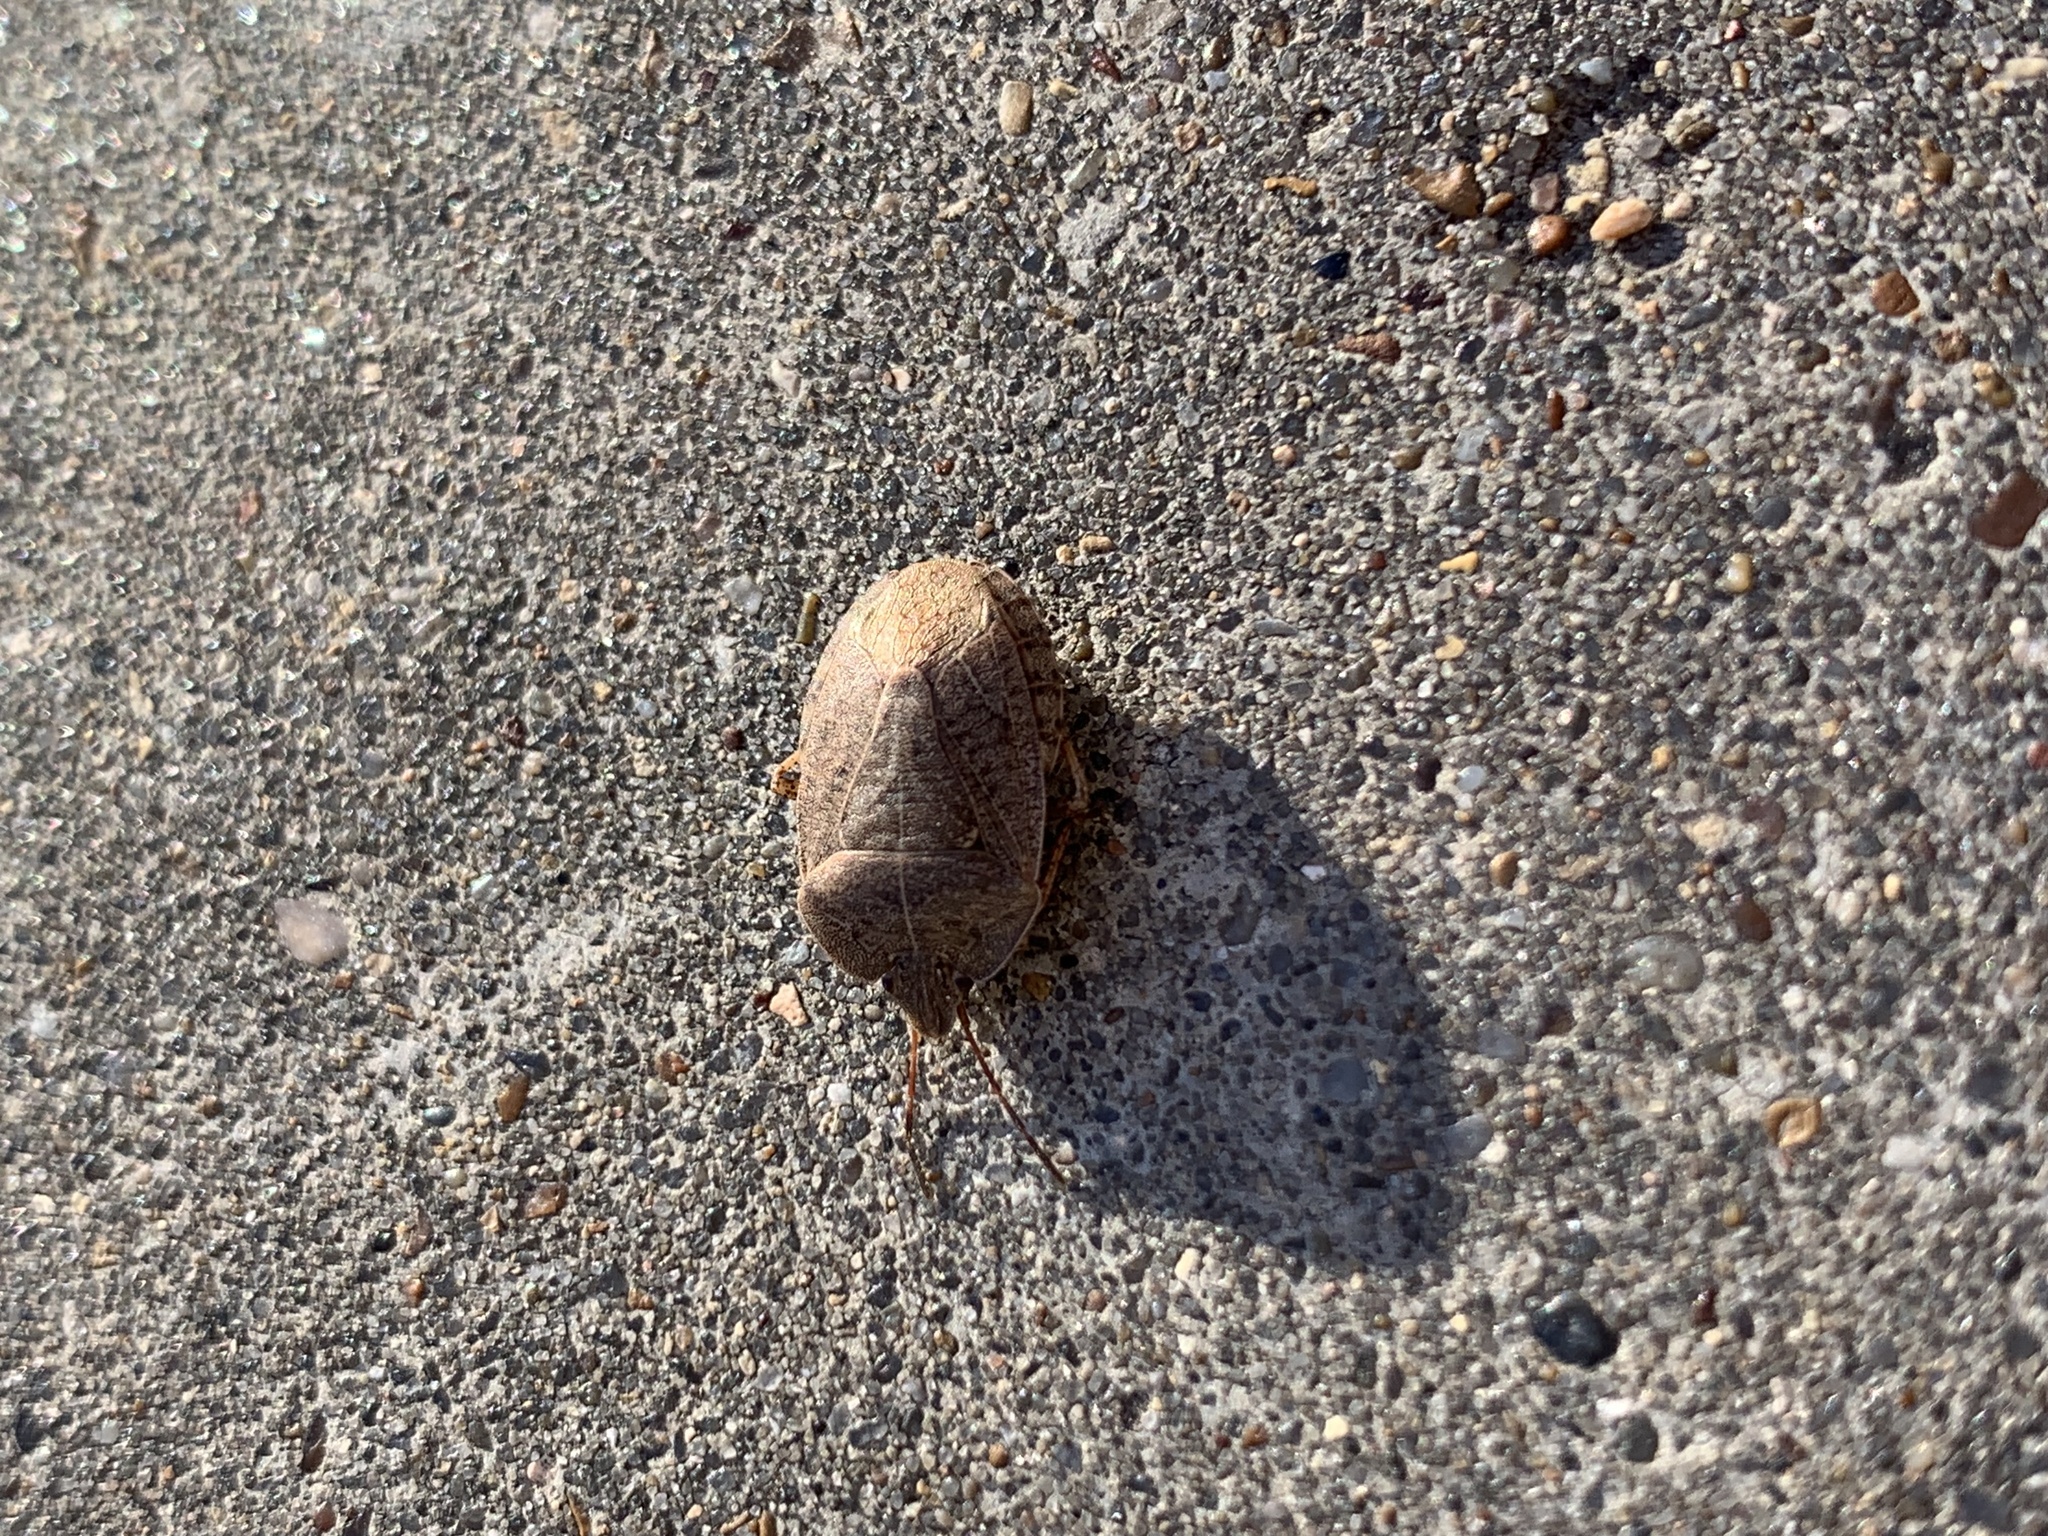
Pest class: stink_bug